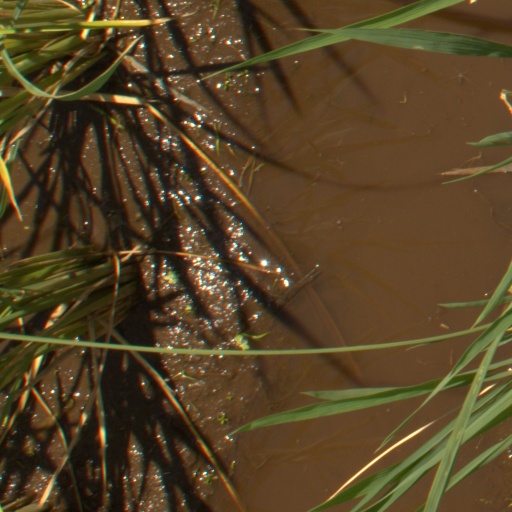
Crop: rice